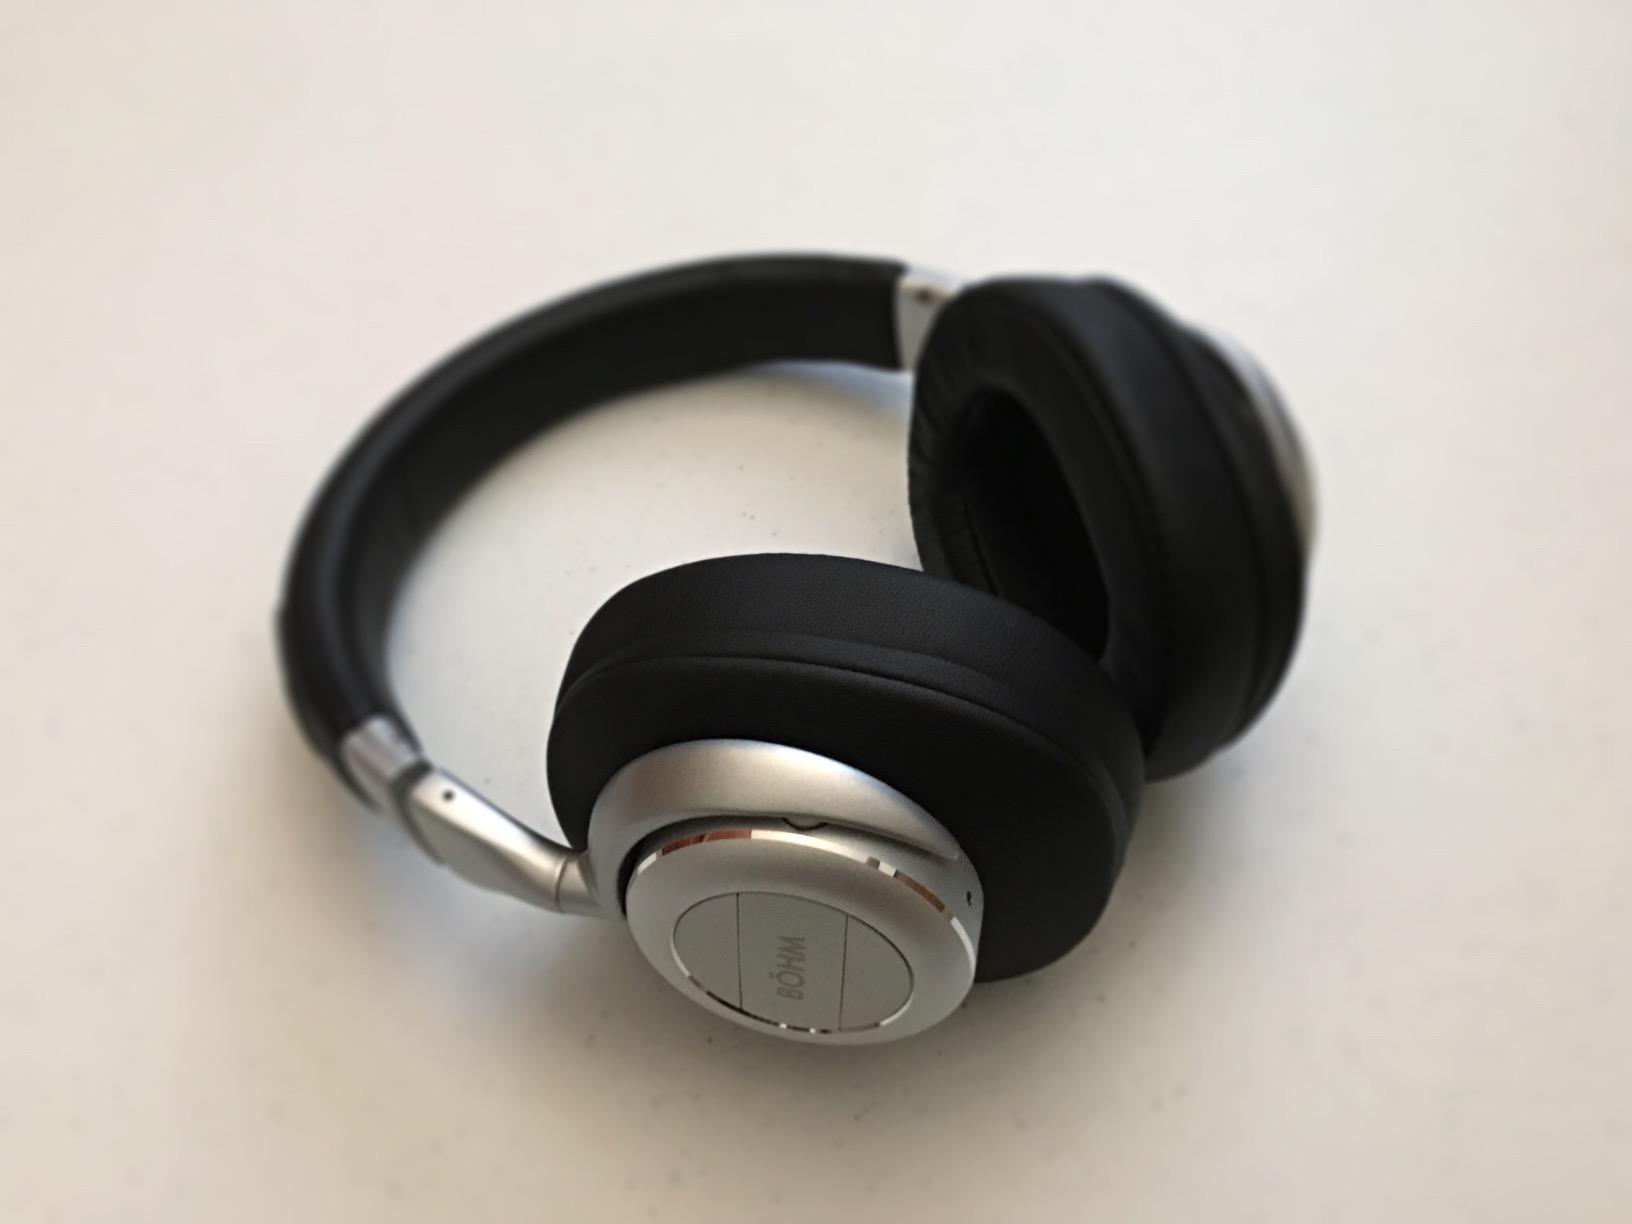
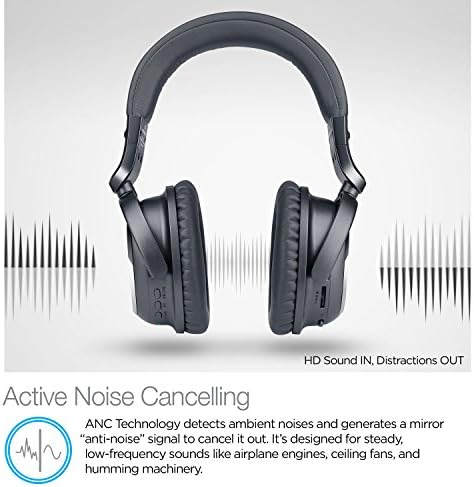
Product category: headphones
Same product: no